Washington University in St. Louis

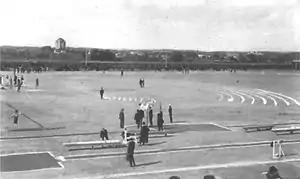
Francis Olympic Field during the 1904 St. Louis Olympics

In 2005, Washington University established the "McDonnell International Scholars Academy", an international network of research universities build a global network to address challenges like disease and poverty, through academic collaboration, with an initial endowment gift of $10,000,000 from John F. McDonnell. Initially, it began with 15 partner institutions in Asia. , it has more than 30 partner institutions around the world.